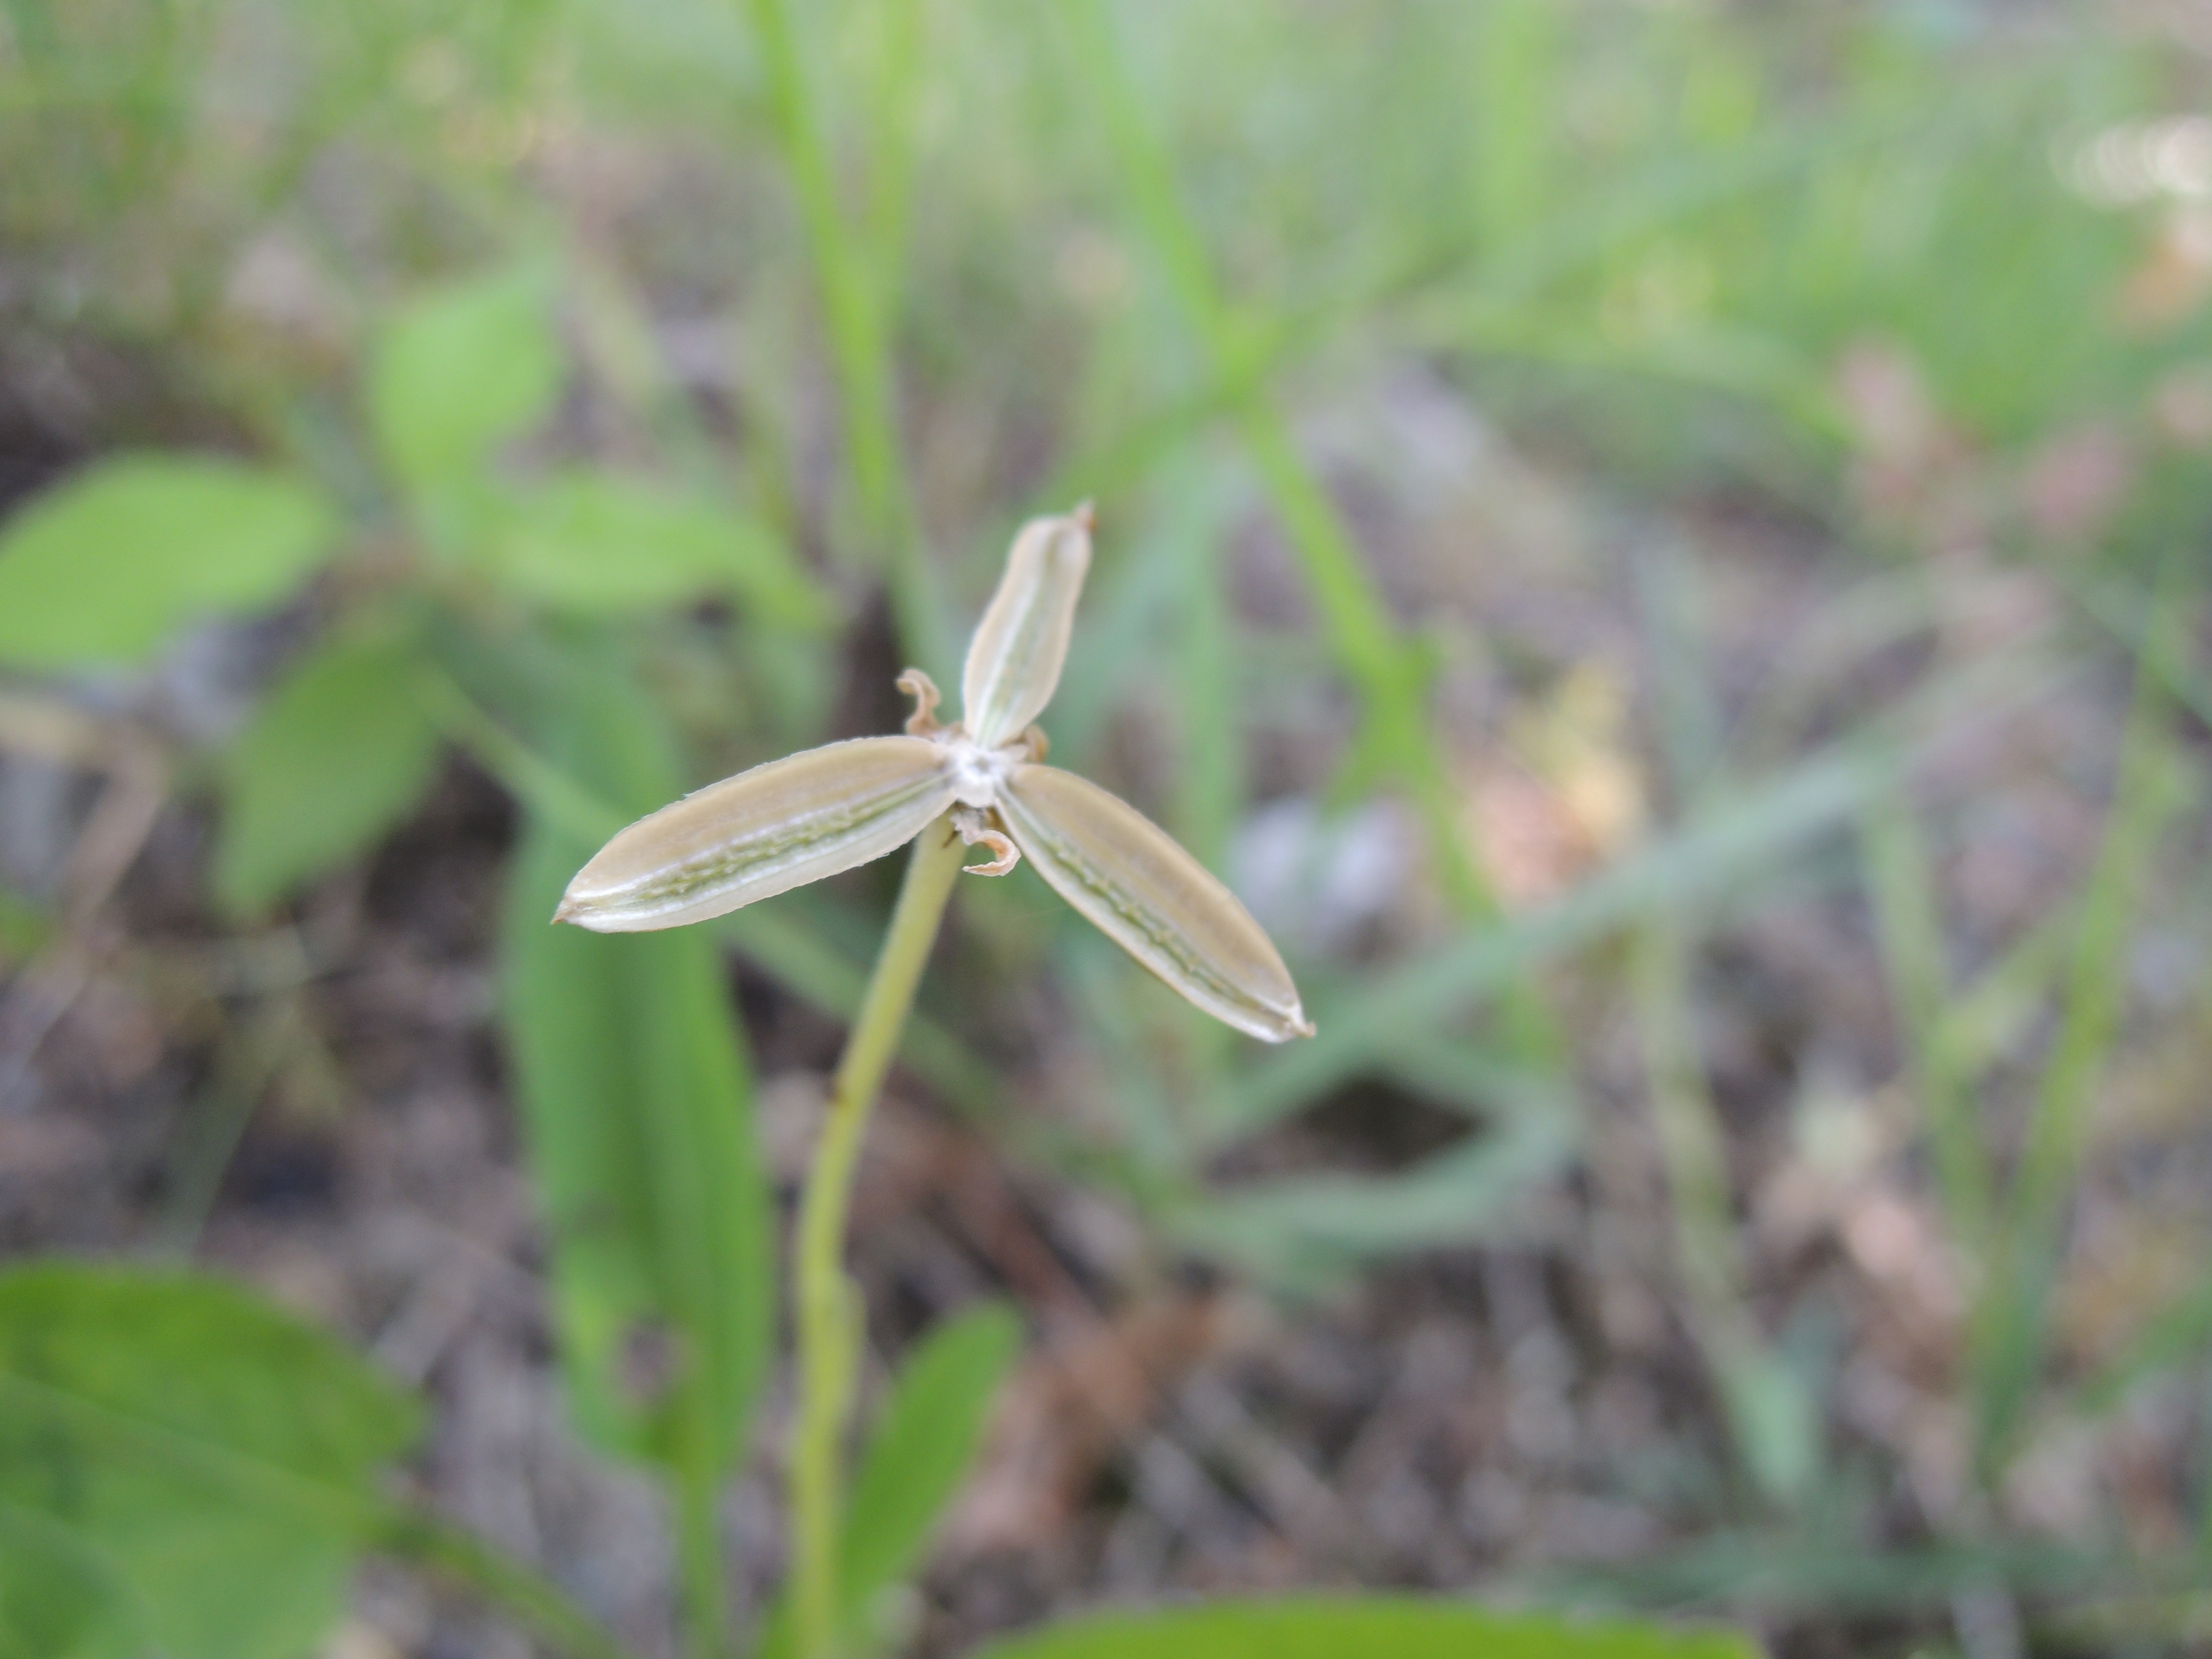
nature, grass, lawn, prairie, leaf, flower, insect, botany, flora, fauna, invertebrate, violet, macro photography, grass seeds, mr hall, lycaenid